József Samassa

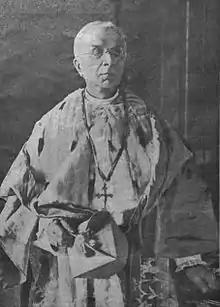
Samassa in 1912.

József Samassa (30 September 1828 – 20 August 1912) was a Hungarian Roman Catholic cardinal who served as the Archbishop of Eger from 1873 until his death. He served as a professor after his ordination and later served as Bishop of Szepes (Spiš), before he was elevated to the Archbishopric of Eger. Pope Pius X named him a cardinal in 1905 as the Cardinal-Priest of San Marco; he received that title twelve months later.